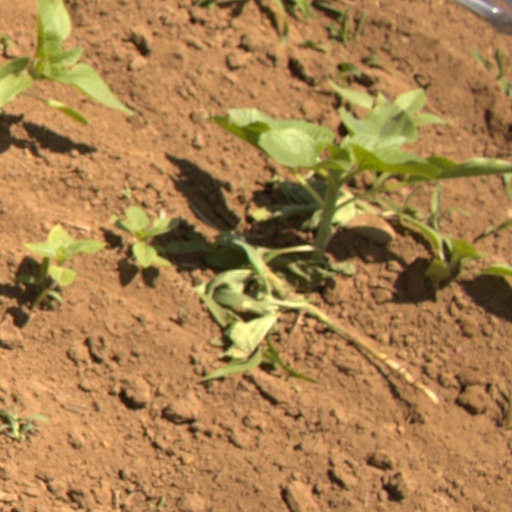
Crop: Jerusalem artichoke